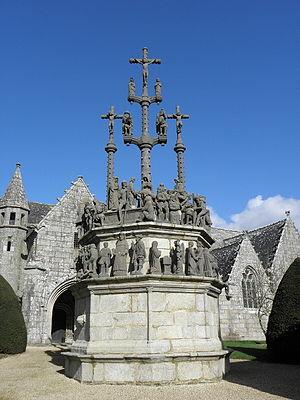
Calvaire de Plougonven (29). Construit en 1554, les croix du Christ ont été détruites à la Révolution , reconstruites en 1894.Les 7 calvaires monumentaux de Bretagne This building is classé au titre des Monuments Historiques. It is indexed in the Base Mérimée, a database of architectural heritage maintained by the French Ministry of Culture,
Le calvaire de Plougonven est situé dans l'enclos paroissial de Plougonven, au milieu de l'ancien cimetière.